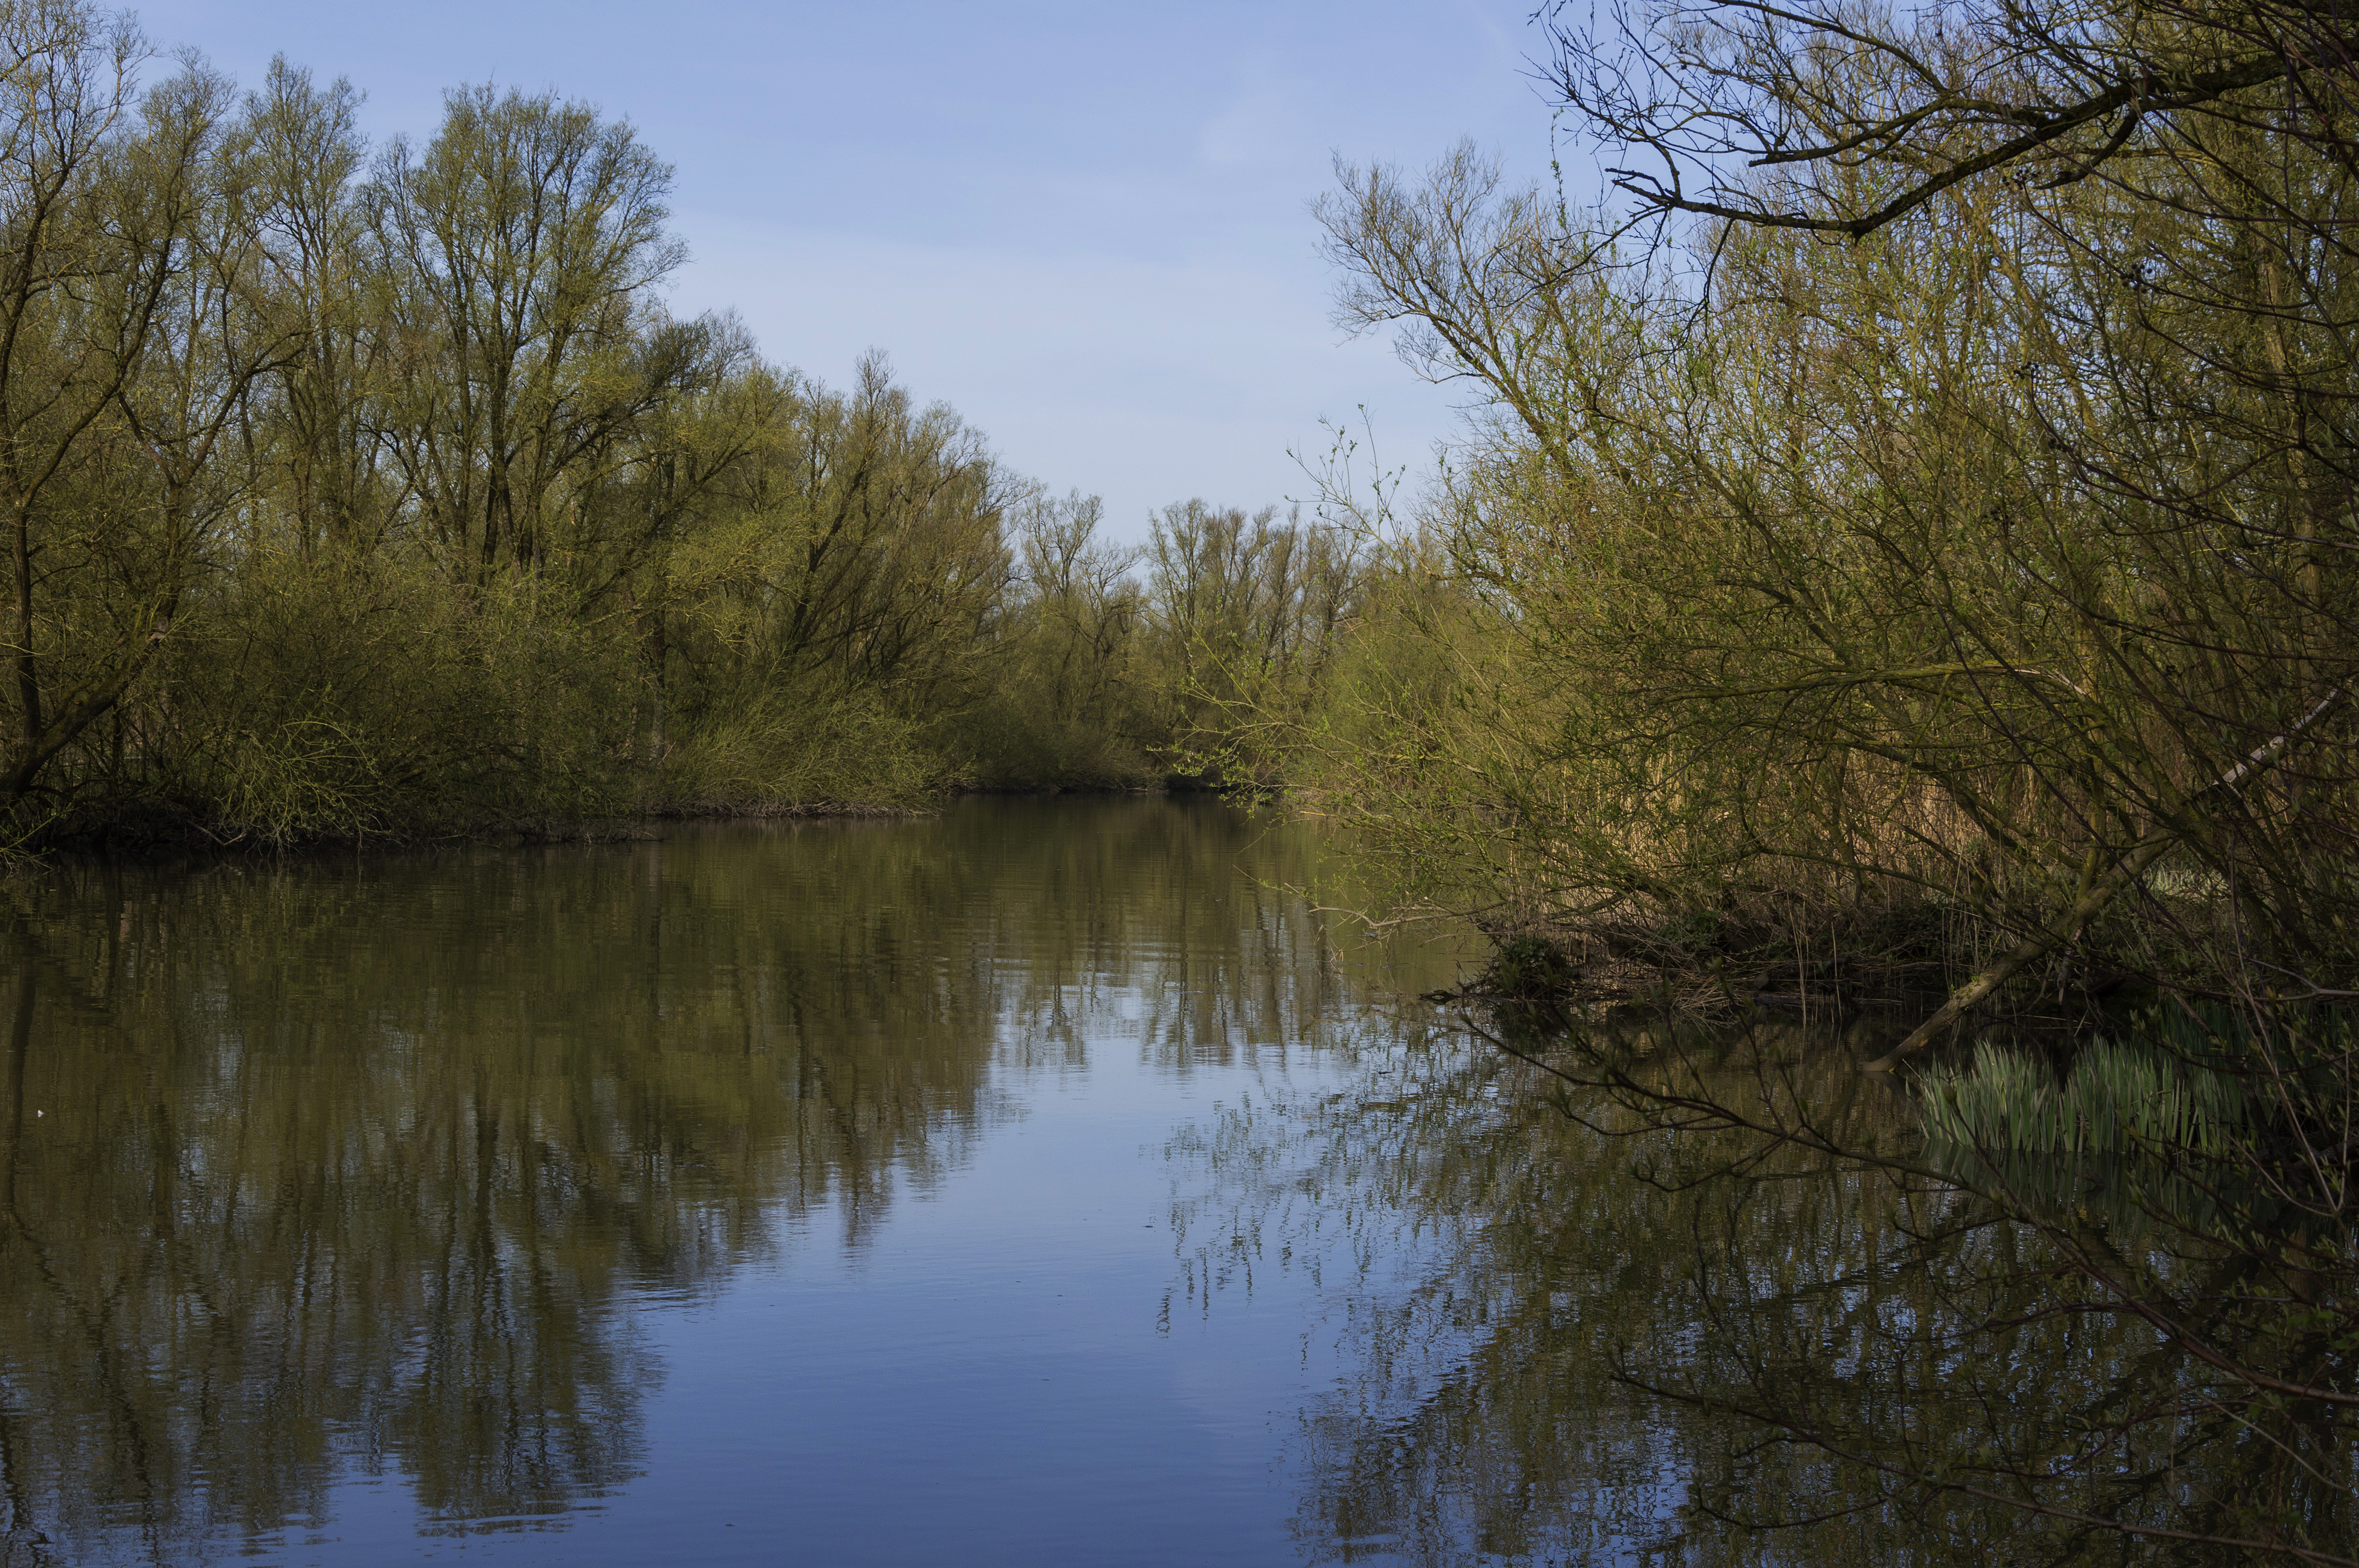
landscape, tree, water, nature, forest, outdoor, marsh, swamp, wilderness, photography, leaf, lake, river, pond, stream, reflection, autumn, nikon, waterway, body of water, trees, nederland, netherlands, zuidholland, willow, outdoorphotography, wetland, woodland, habitat, loch, paulvandevelde, pdvandevelde, padagudaloma, natuurfotografie, dordrecht, biesbosch, nederlandinfotos, wilgen, hollandse, reflectie, moldiep, natural environment, geographical feature, woody plant